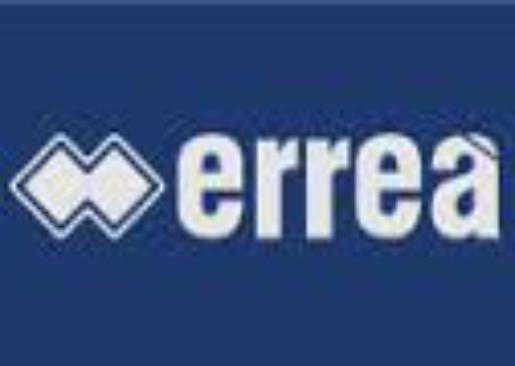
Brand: Errea
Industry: Clothes